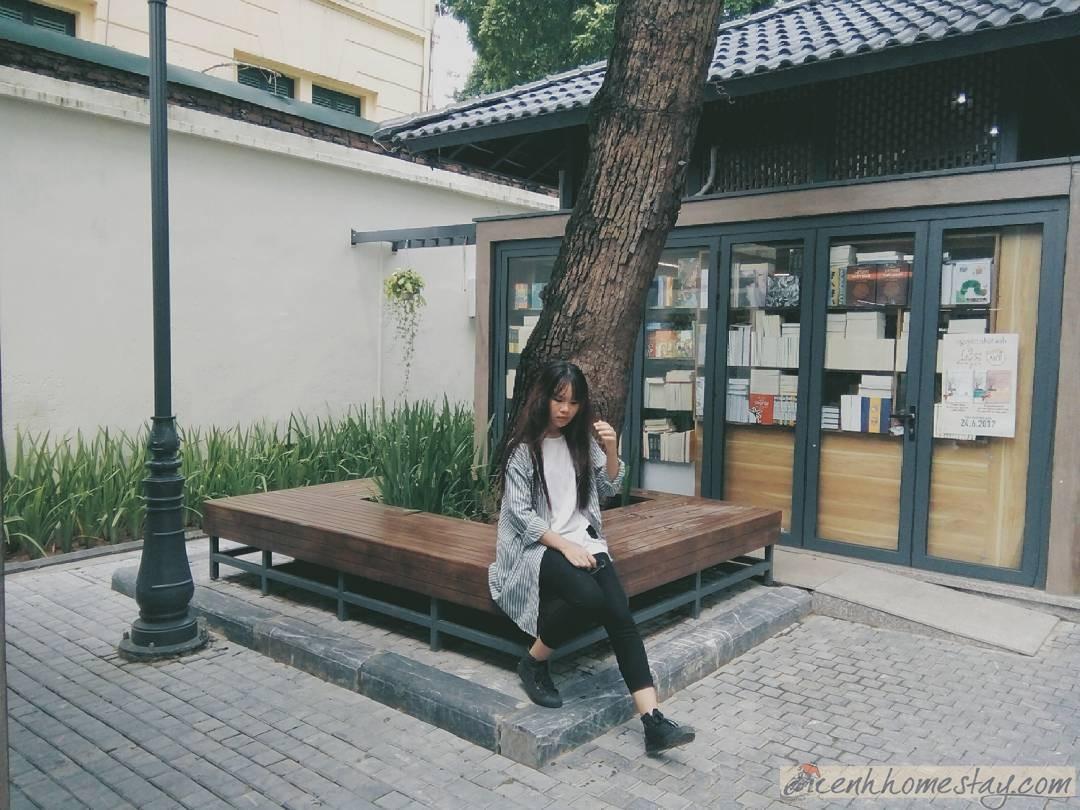
có một cô gái đang ngồi ở dãy ghế trước một hiệu sách